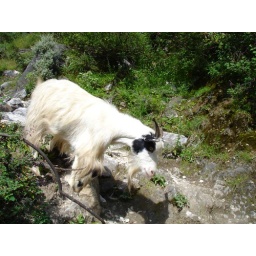
A mountain goat in Tiger Leaping Gorge.